Western Goals Institute

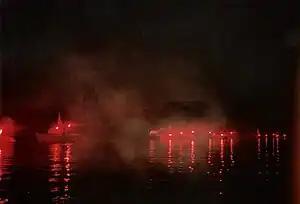
Torchlit small boat flotilla enters the lake at Mölln, near Hamburg, as part of the anti-Communist demonstration on 12 August 1989, to which the WGI sent a delegation. Each boat carries a flag of a province or city lost after 1945.

On 12 August 1989, a delegation from the Western Goals Institute attended an anti-communist demonstration at Mölln, near Lübeck which over 20,000 people attended. The rally was organised by "Die Deutschen Konservativen e. V.", led by Joachim Siegerist, now a Latvian parliamentarian.